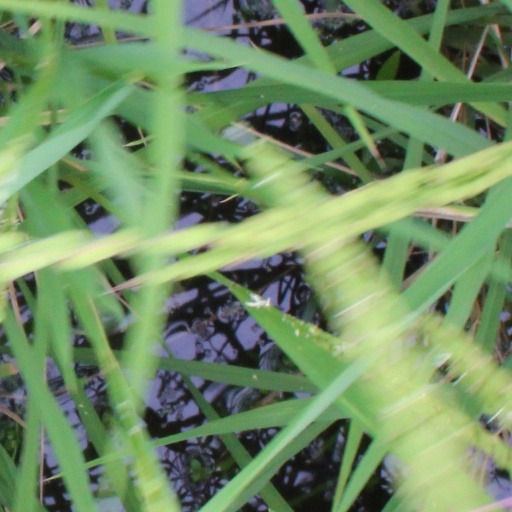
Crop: rice